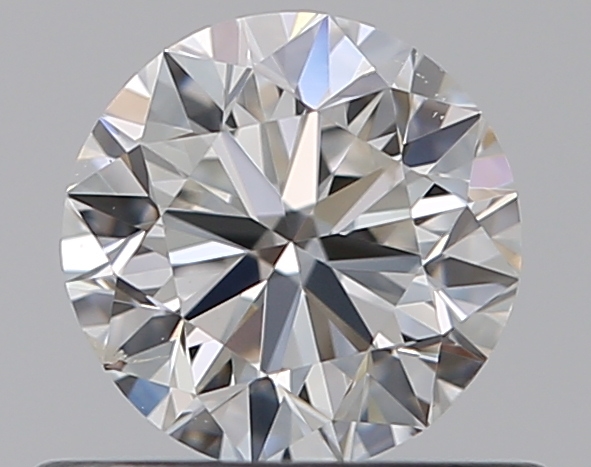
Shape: round
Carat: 0.5
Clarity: SI2
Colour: F
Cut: VG
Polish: EX
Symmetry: VG
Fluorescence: N
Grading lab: GIA
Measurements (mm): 4.97 x 5.03 x 3.16